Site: brandenburg
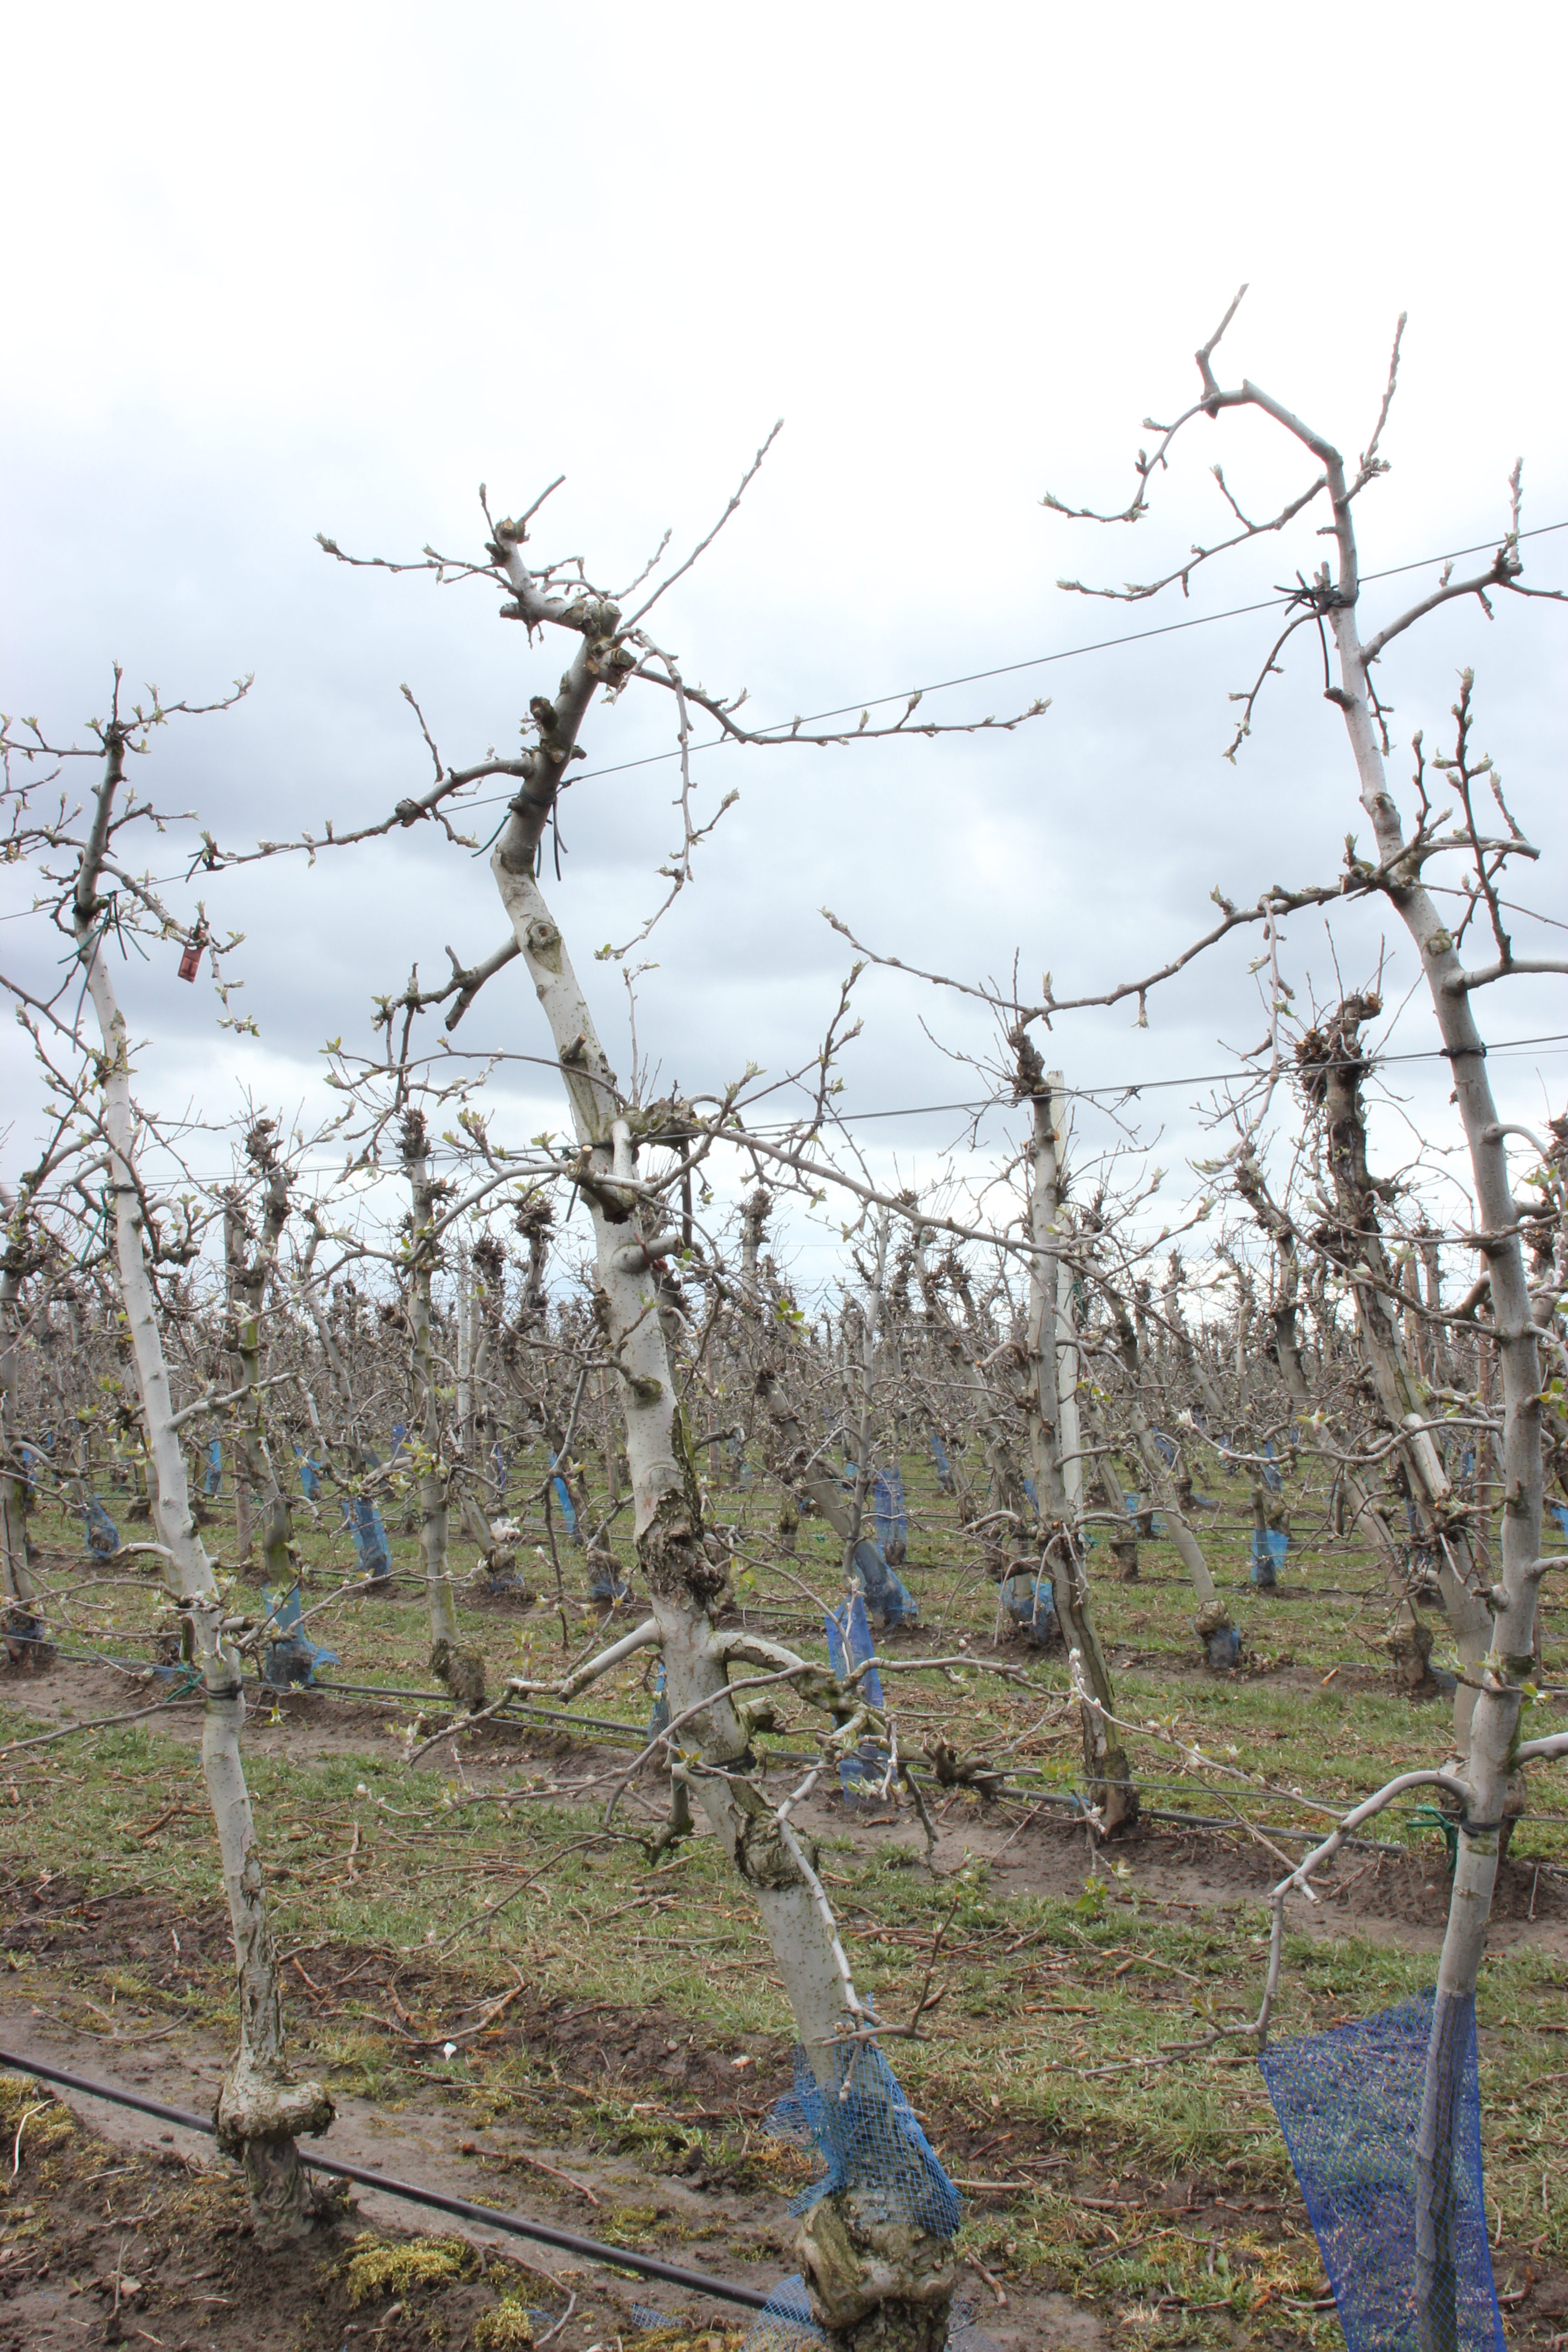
Growth stage (BBCH 55): Inflorescence emergence